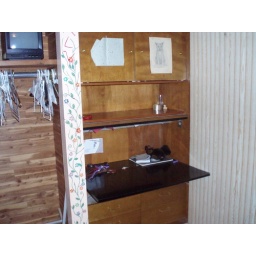
Built-in desk in bedroom 3